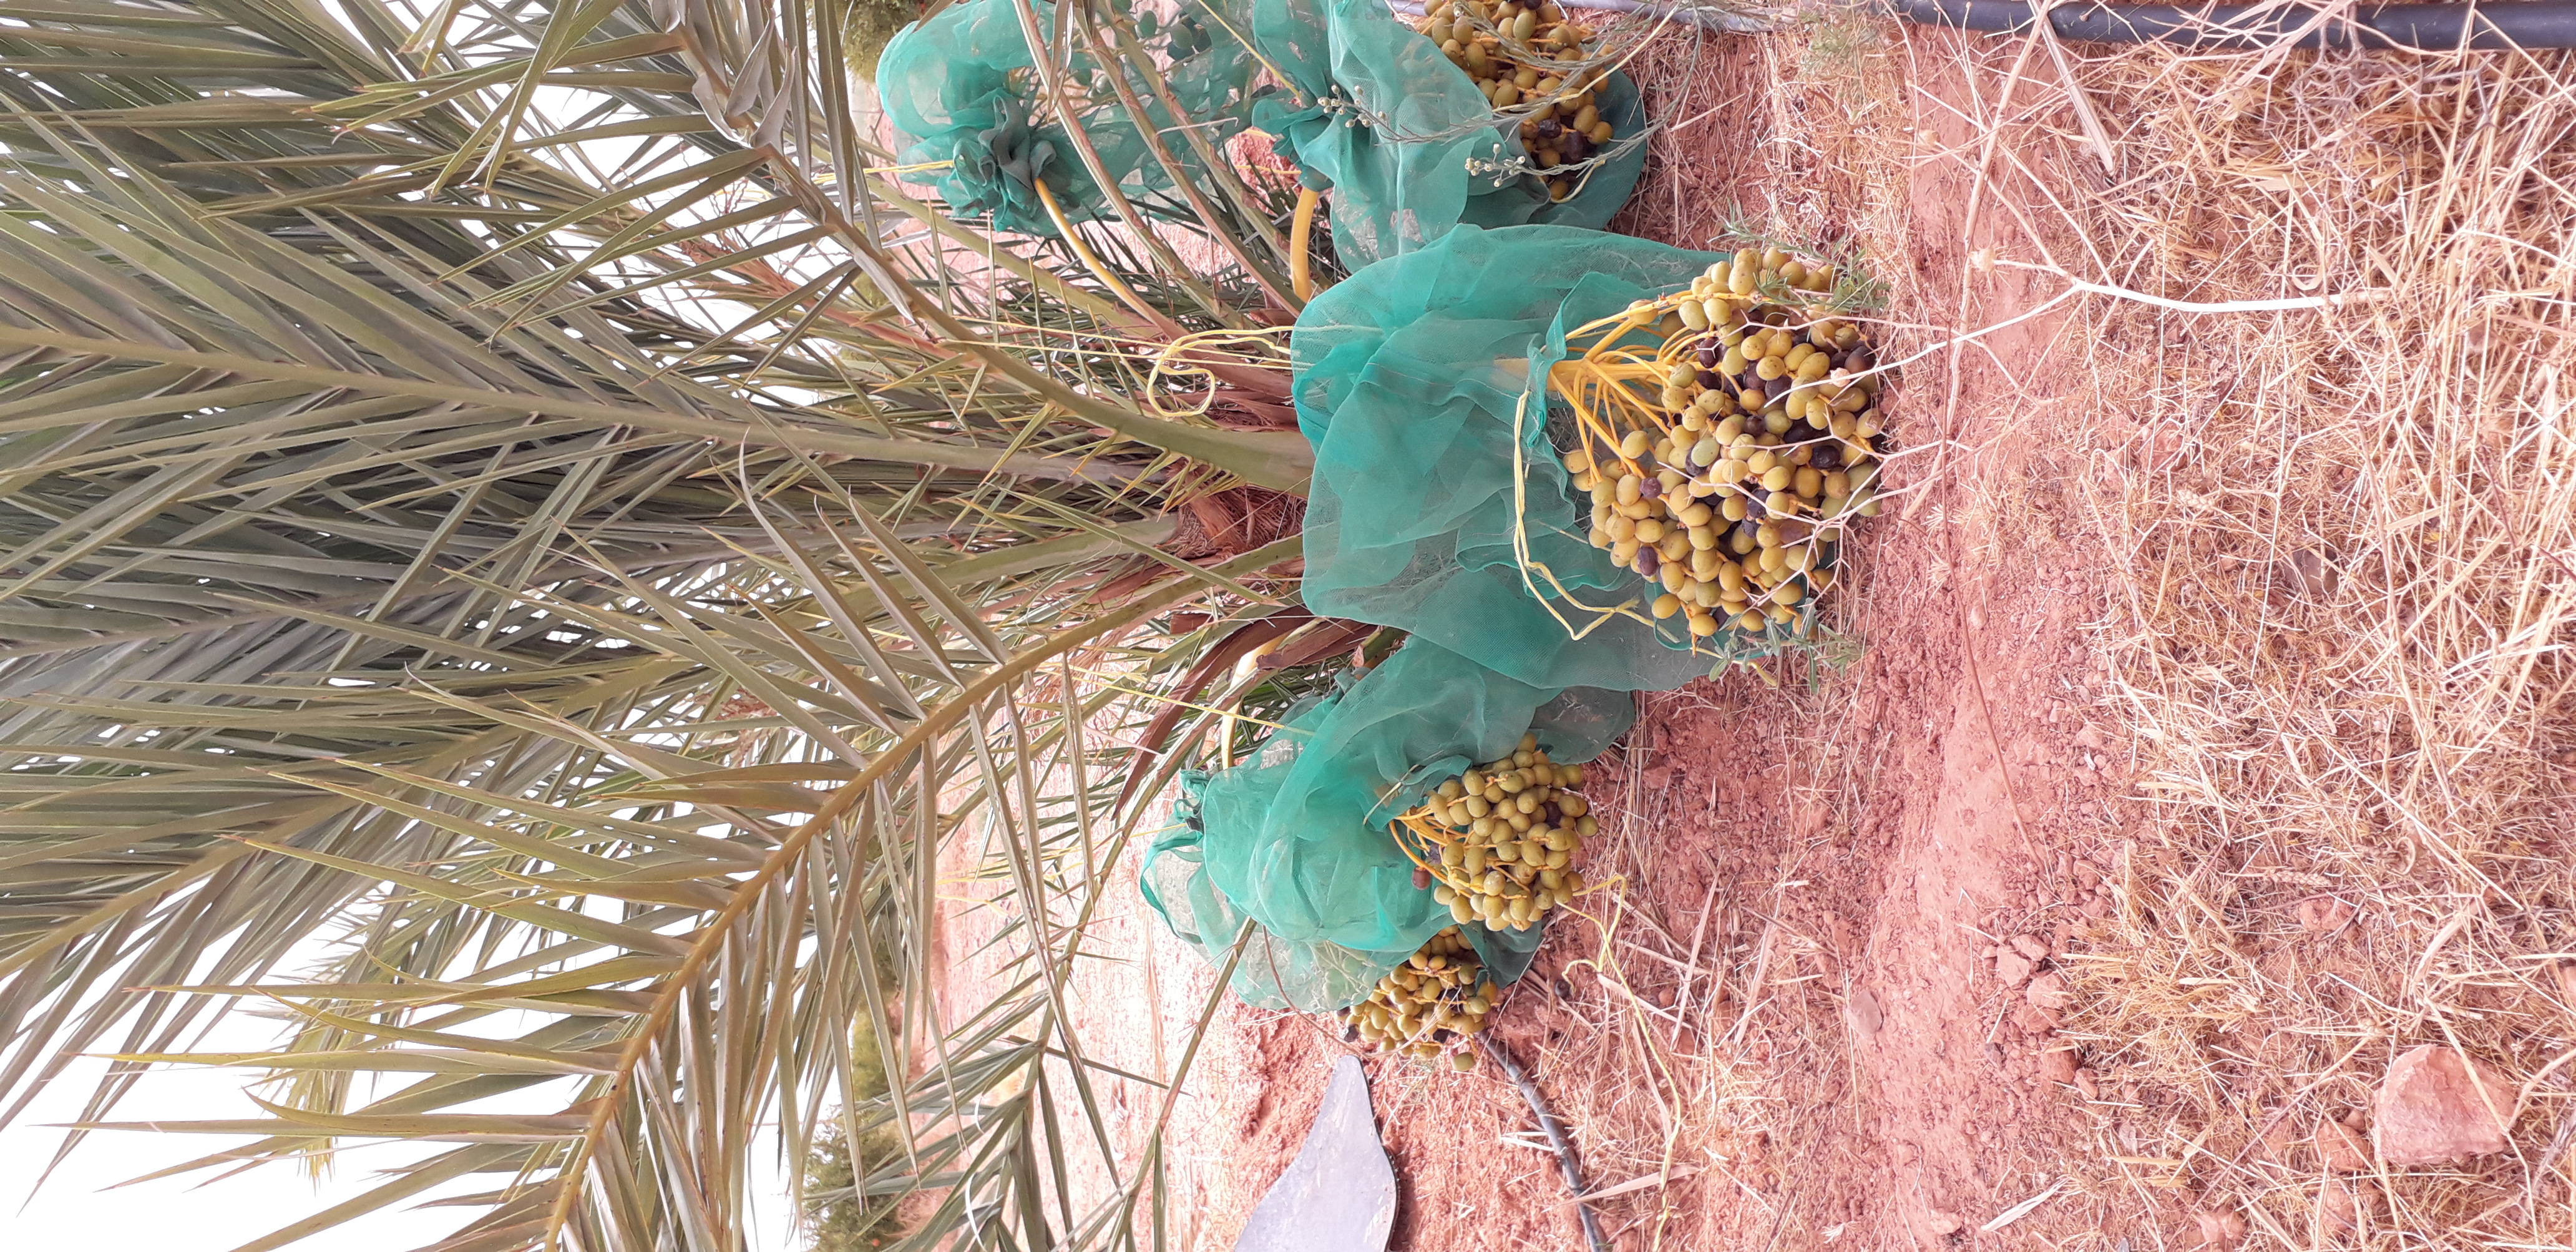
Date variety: kholt